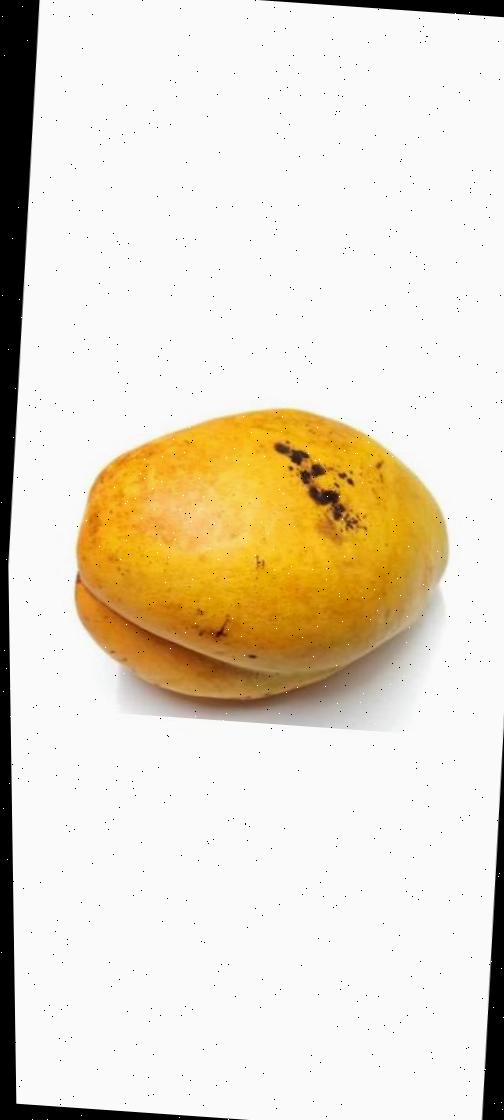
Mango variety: Bari-11